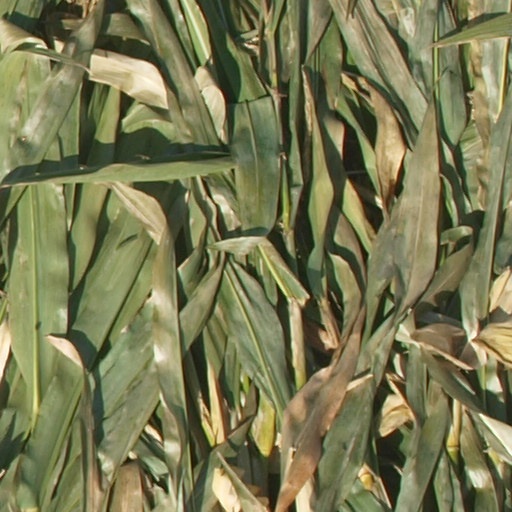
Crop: maize; corn